Józef Maria Hoene-Wroński

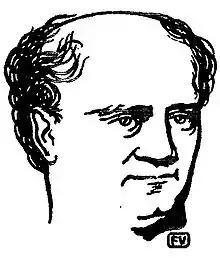
Portrait by Félix Vallotton

He later turned his attention to disparate and largely unsuccessful pursuits such as a fantastical design for caterpillar-like vehicles which he intended to replace railroad transportation, but did not manage to persuade anyone to give the design serious attention. In 1819, he travelled to England in an attempt to obtain financial backing from the Board of Longitude to build a device to determine longitude at sea. After initial difficulties, he was given an opportunity to address the Board, but his pretentious address, "On the Longitude", contained much philosophizing and generalities, but no concrete plans for a working device, and thus failed to gain any support from the Board. He remained for several years in England and, in 1821, published an introductory text on mathematics in London, which moderately improved his financial situation.